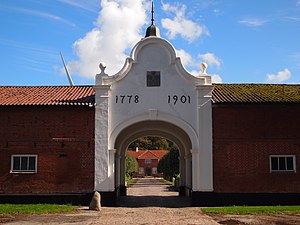
Ausumgård
Ausumgård, 2018
Avsumgård This is a photo of a listed building in Denmark, number 671-4833-1 in the Heritage Agency of Denmark database for Listed Buildings.
Ausumgård eller Avsumgård er en hovedgård i Vejrum Sogn, Hjerm Herred, Ringkøbing Amt. Jordtilliggendet er på 277 ha., hvoraf 31 ha. er skov. Hovedbygningen er opført ca. 1777.